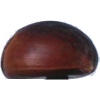
Label: Chestnut 1